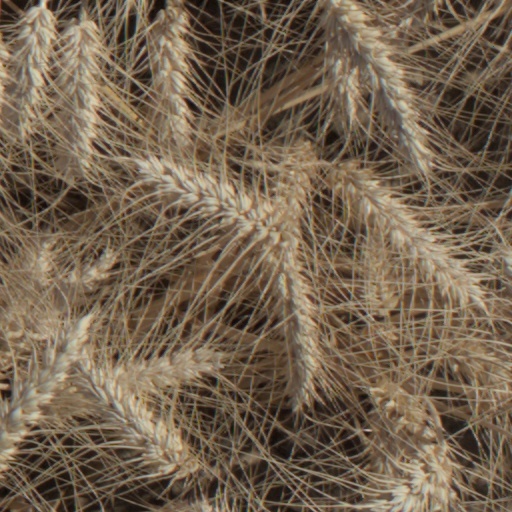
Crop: wheat